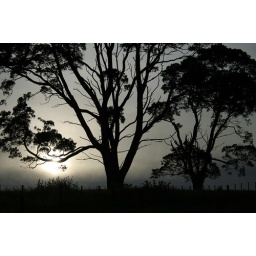
across the road from my in laws house where I am staying